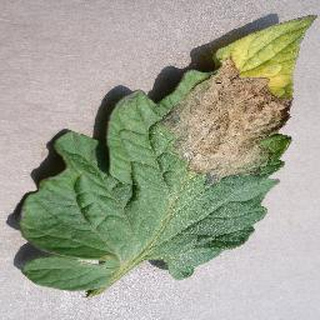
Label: tomato_late_blight